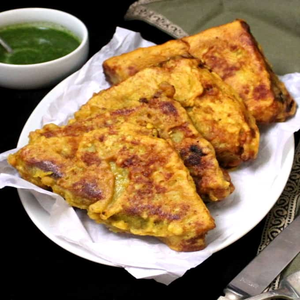
Dish: pakora